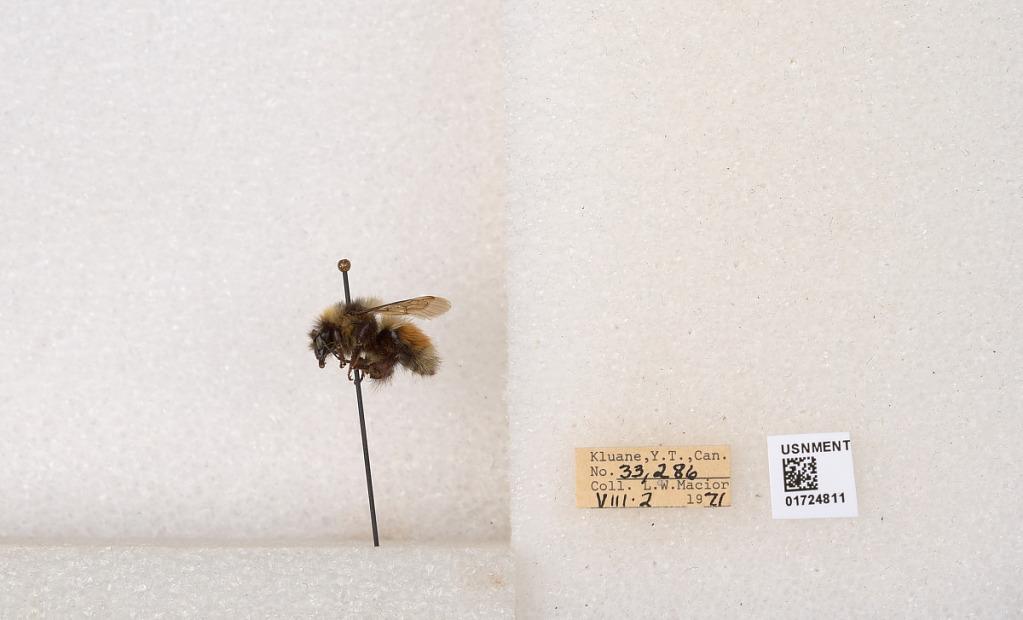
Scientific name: Bombus (Pyrobombus) sylvicola Kirby
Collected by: L. Macior
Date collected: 1971-8-2
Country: Canada
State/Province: Yukon Teritory
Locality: Kluane National Park and Reserve
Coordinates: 60.7493, -139.504